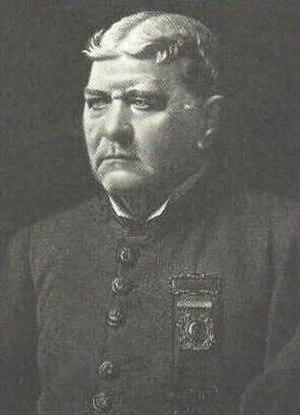
Edmund Winchester Rucker est un officier confédéré de la guerre de Sécession. Après la guerre, il devient un important industriel de Birmingham, en Alabama. Le fort Rucker, en Alabama, est nommé en son honneur.